Afghan Conquest of Kunduz

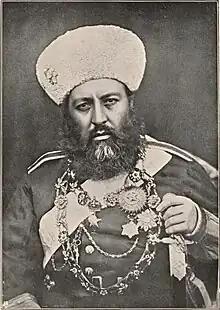
Abdur Rahman Khan, future ruler of Afghanistan

Instead of optimally marching on capital of the Kunduz Khanate, Afzal Khan rallied the forces at Tashqurghan, and advanced into southern Kunduz. With Azam Khan advancing, the Tajiks militias in the region, mistreated under the rule of Kunduz, did not oppose the Afghan advances, which led to the siege of Dahan-I-Ghuri. As news of the Afghan army's advance came to Mir Ataliq, he requested aid from Bukhara once again, proving successful on this occasion, with Bukhara now claiming Kunduz, and mobilizing a force 50,000 strong at Qarshi, planning to attack Aqcha.